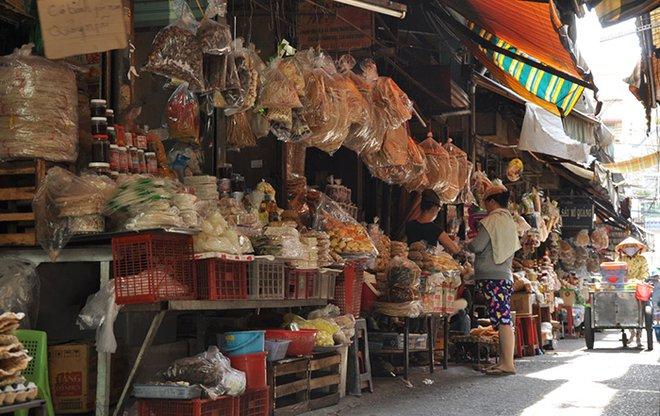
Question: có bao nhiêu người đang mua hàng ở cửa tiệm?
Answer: có một người đang mua hàng